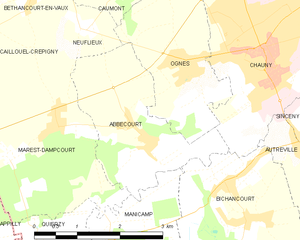
Carte des communes françaises: Abbécourt